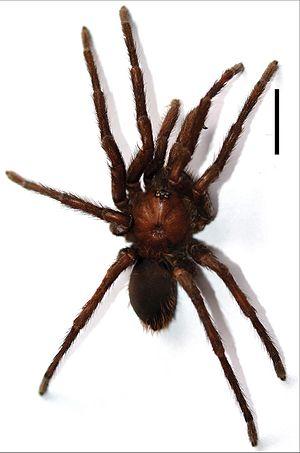
Kankuamo marquezi, unique représentant du genre Kankuamo, est une espèce d'araignées mygalomorphes de la famille des Theraphosidae.